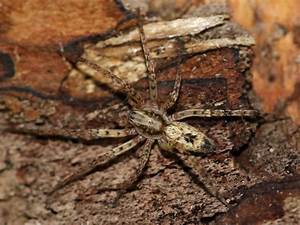
Label: spider